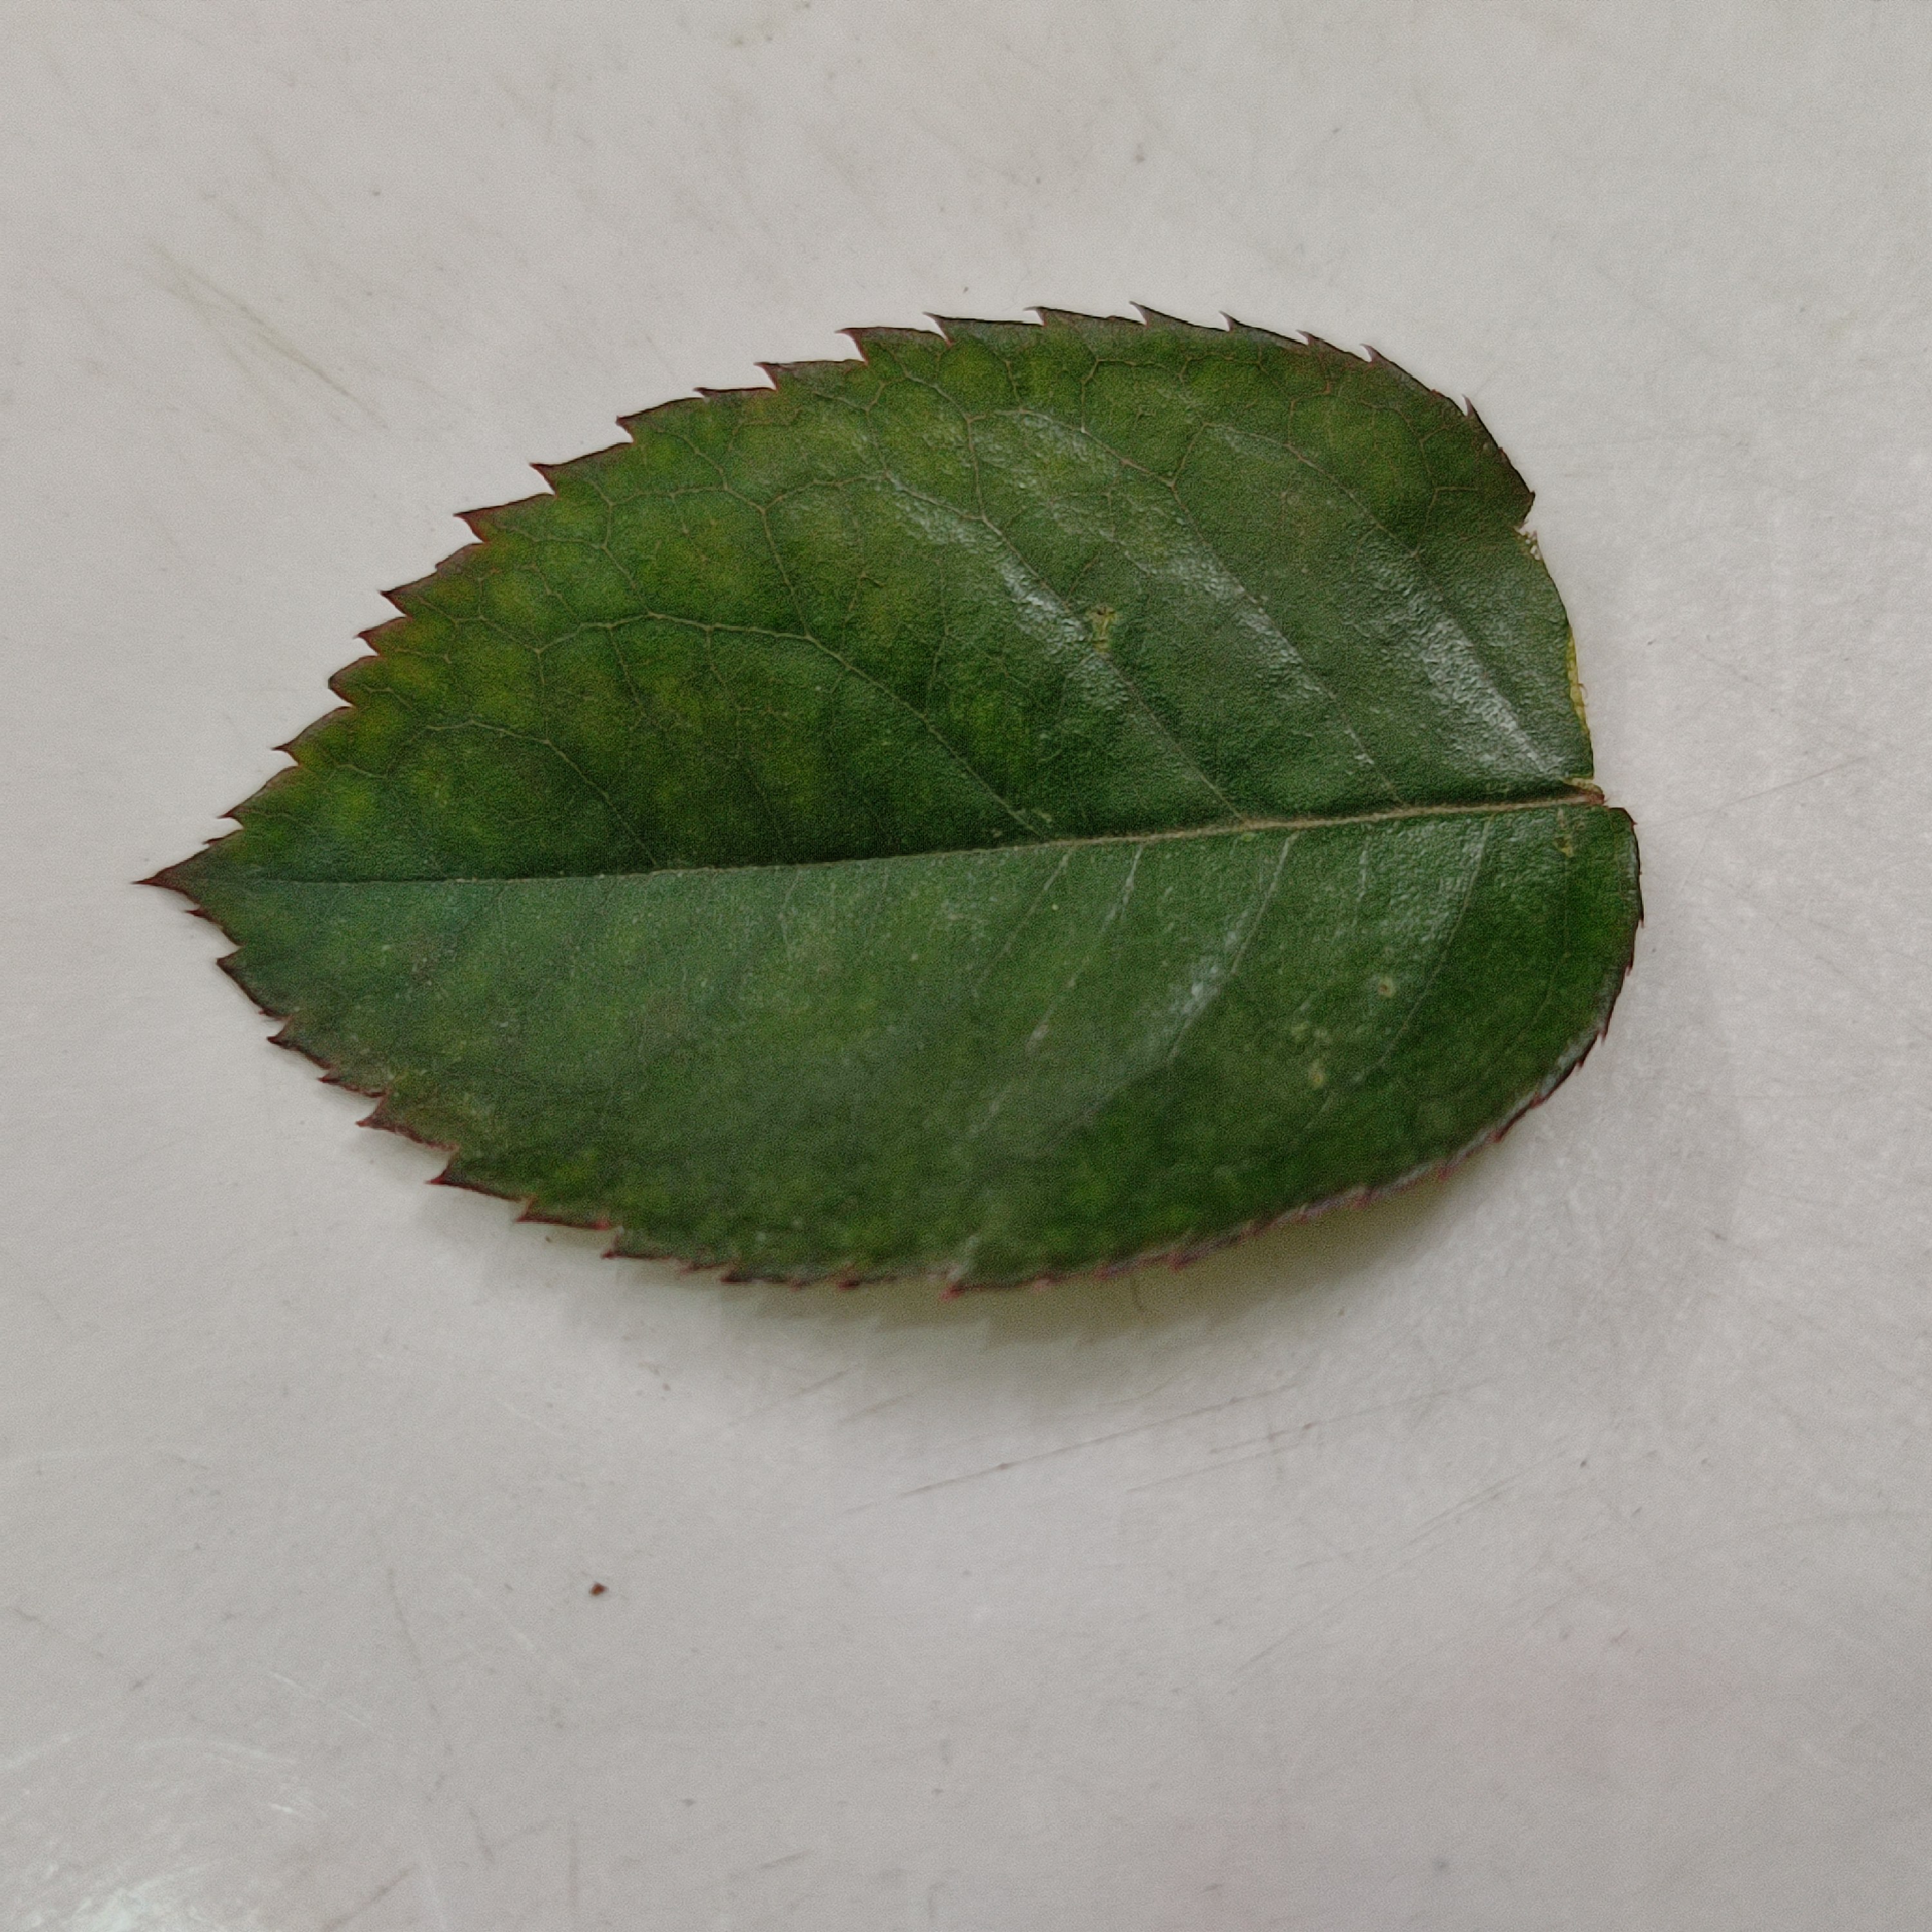
Label: Healthy Leaf